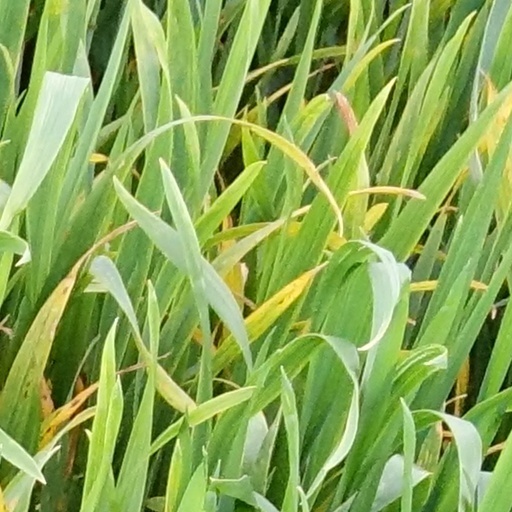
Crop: wheat